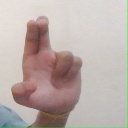
अक्षर: आ